Australian Air Corps

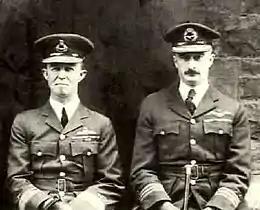
Richard Williams (left), who administered the AAC for the Air Board, and William Anderson, commander of the corps (pictured in 1930)

In December 1919, the remnants of the wartime Australian Flying Corps (AFC) were disbanded, and replaced on 1 January 1920 by the Australian Air Corps (AAC), which was, like the AFC, part of the Australian Army. Australia's senior airman, Lieutenant Colonel Richard Williams, was overseas, and Major William Anderson was appointed commander of the AAC, a position that also put him in charge of the Central Flying School (CFS) at Point Cook, Victoria. As Anderson was on sick leave at the time of the appointment, Major Rolf Brown temporarily assumed command; Anderson took over on 19 February. CFS remained the AAC's sole unit, and Point Cook its only air base.